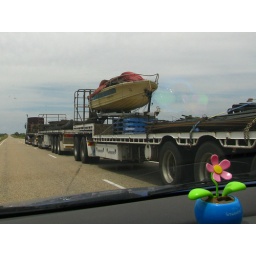
Part 2.. Getting passed on the highway by a road train. NT, Australia